Carlos Ward

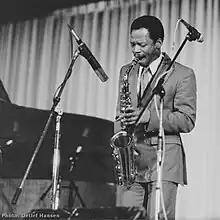
Carlos Ward in Concert with Abdullah Ibrahim, Essen, Germany, 1985

Carlos Ward (born May 1, 1940, in Ancón, Panama) is a funk and jazz alto saxophonist and flautist. He is best known as a member of the Funk and disco band BT Express as well as a jazz sideman.